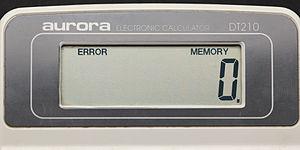
En informatique, un message d'erreur est un message affiché de manière autonome par un ordinateur, informant l'utilisateur qu'une erreur prévue par les programmeurs s'est produite dans l'exécution d'un logiciel.